Aviation accidents and incidents

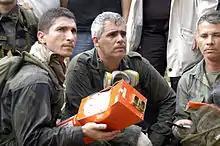
Brazilian Air Force personnel recover the flight data recorder of Gol Transportes Aéreos Flight 1907, which crashed on September 29, 2006.

The deadliest aviation-related disaster regarding fatalities both on board the aircraft and casualties on the ground, was the destruction of the World Trade Center in New York City on September 11, 2001. On that morning, four commercial jet airliners on transcontinental flights from East Coast airports to California were hijacked after takeoff. The four hijacked aircraft were subsequently crashed in a series of four coordinated suicide attacks against major American landmarks by 19 Islamist terrorists affiliated with Al-Qaeda. American Airlines Flight 11 and United Airlines Flight 175, both regularly scheduled domestic transcontinental flights from Boston to Los Angeles, were hijacked by five men each, with the assigned pilot hijacker taking control of the flight, before being intentionally crashed into the North and South Towers of the World Trade Center, respectively, destroying both buildings in less than two hours. The World Trade Center crashes killed 2,753. As both planes were carrying a combined total of 157 occupants, the vast majority of fatalities were the occupants of the two towers and the emergency personnel responding to the disaster. In addition, 184 were killed by the impact of American Airlines Flight 77, which crashed into the Pentagon in Arlington County, Virginia, causing severe damage and partial destruction to the building's west side. The crash of United Airlines Flight 93 into a field in Somerset County, Pennsylvania, which occurred as passengers attempted to retake control of the aircraft from the hijackers, killed all 40 passengers and crew aboard the aircraft. This brought the total number of casualties of the September 11 attacks to 2,996 (including the 19 terrorist hijackers). As deliberate terrorist acts, the 9/11 crashes were not classified as accidents, but as mass-killing. The events were treated by the member nations of NATO as an act of war and terrorism. The war on terror was subsequently launched by NATO in response to the attacks, eventually leading to the death of al-Qaeda leader Osama bin Laden, who orchestrated the September 11 attacks.